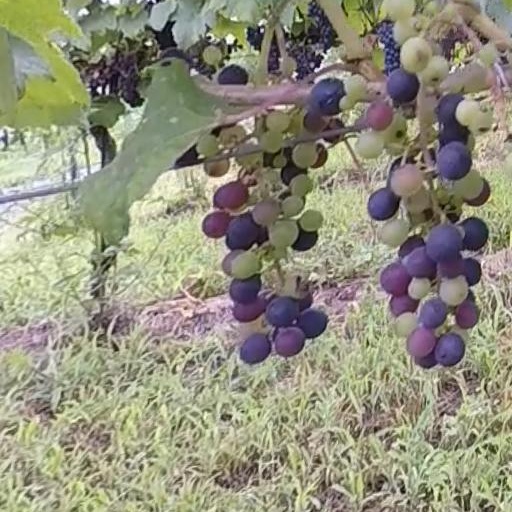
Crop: grape